Moshe Biderman

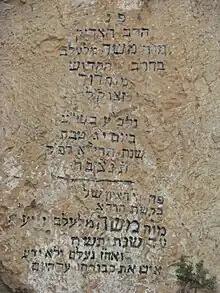
Tombstone of Rabbi Moshe Biderman

Grand Rabbi Moshe Biderman (1776-1851) of Lelów was the 2nd Rebbe of the Lelov Hassidic dynasty.